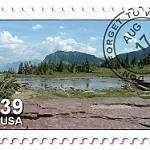
Label: glacier